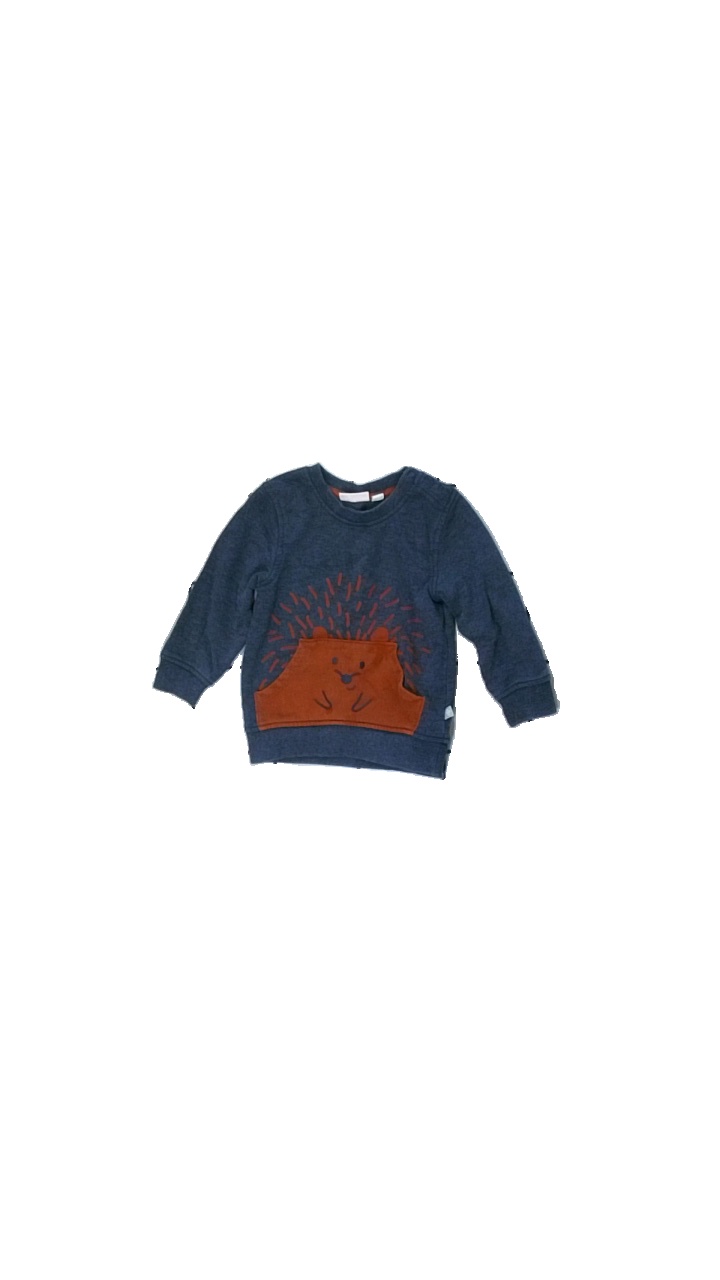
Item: Sweater (Children)
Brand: Liegelind
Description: blå tröja med en igelkott fram. nopprig
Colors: Blue, Brown
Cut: Regular
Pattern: Other
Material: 59% cotton 41% polyester
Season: All
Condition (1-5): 3
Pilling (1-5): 3
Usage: Export
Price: <50